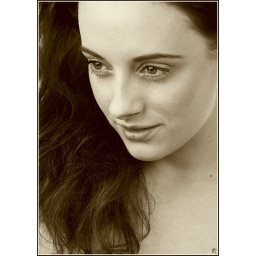
This is Amie in black and white